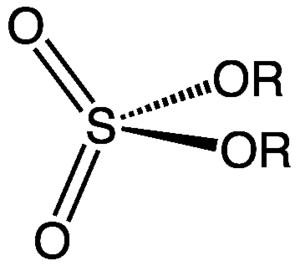
Les organosulfates sont une catégorie de produits chimiques et plus particulièrement de composés organiques partageant un groupe fonctionnel commun, sur le modèle RO-SO2-O-R'.